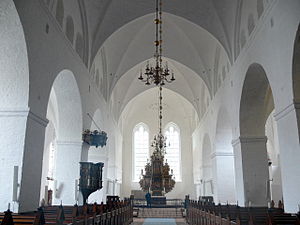
Sankt Katharine Kirke (Ribe) / Billedgalleri
Sankt Katharine Kirke og Kloster i Ribe er opført af Dominikanerordenen. Bygningerne står stadigvæk, men klostervæsnet ophørte ved reformationen i 1536. Det er et af Danmarks mest komplette klosterbyggerier.